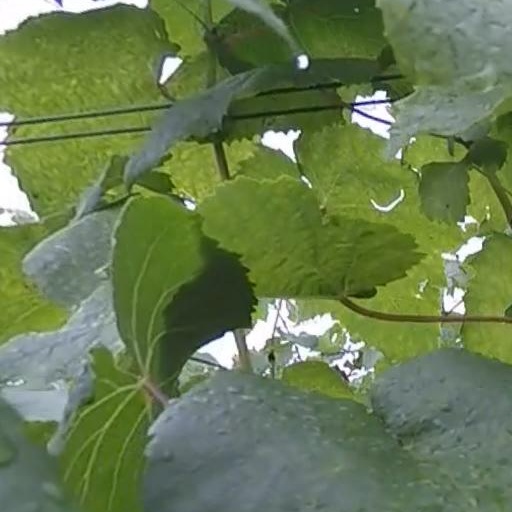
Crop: grape